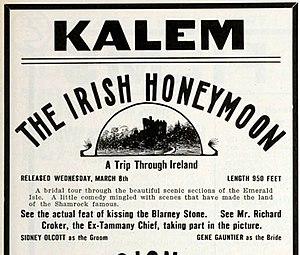
Publicité parue dans The Index
The Irish Honeymoon ou An Irish Honeymoon est un film muet américain réalisé par Sidney Olcott, sorti en 1911, avec Gene Gauntier et lui-même dans les rôles principaux. La lune de miel d'un jeune couple américain en Irlande.